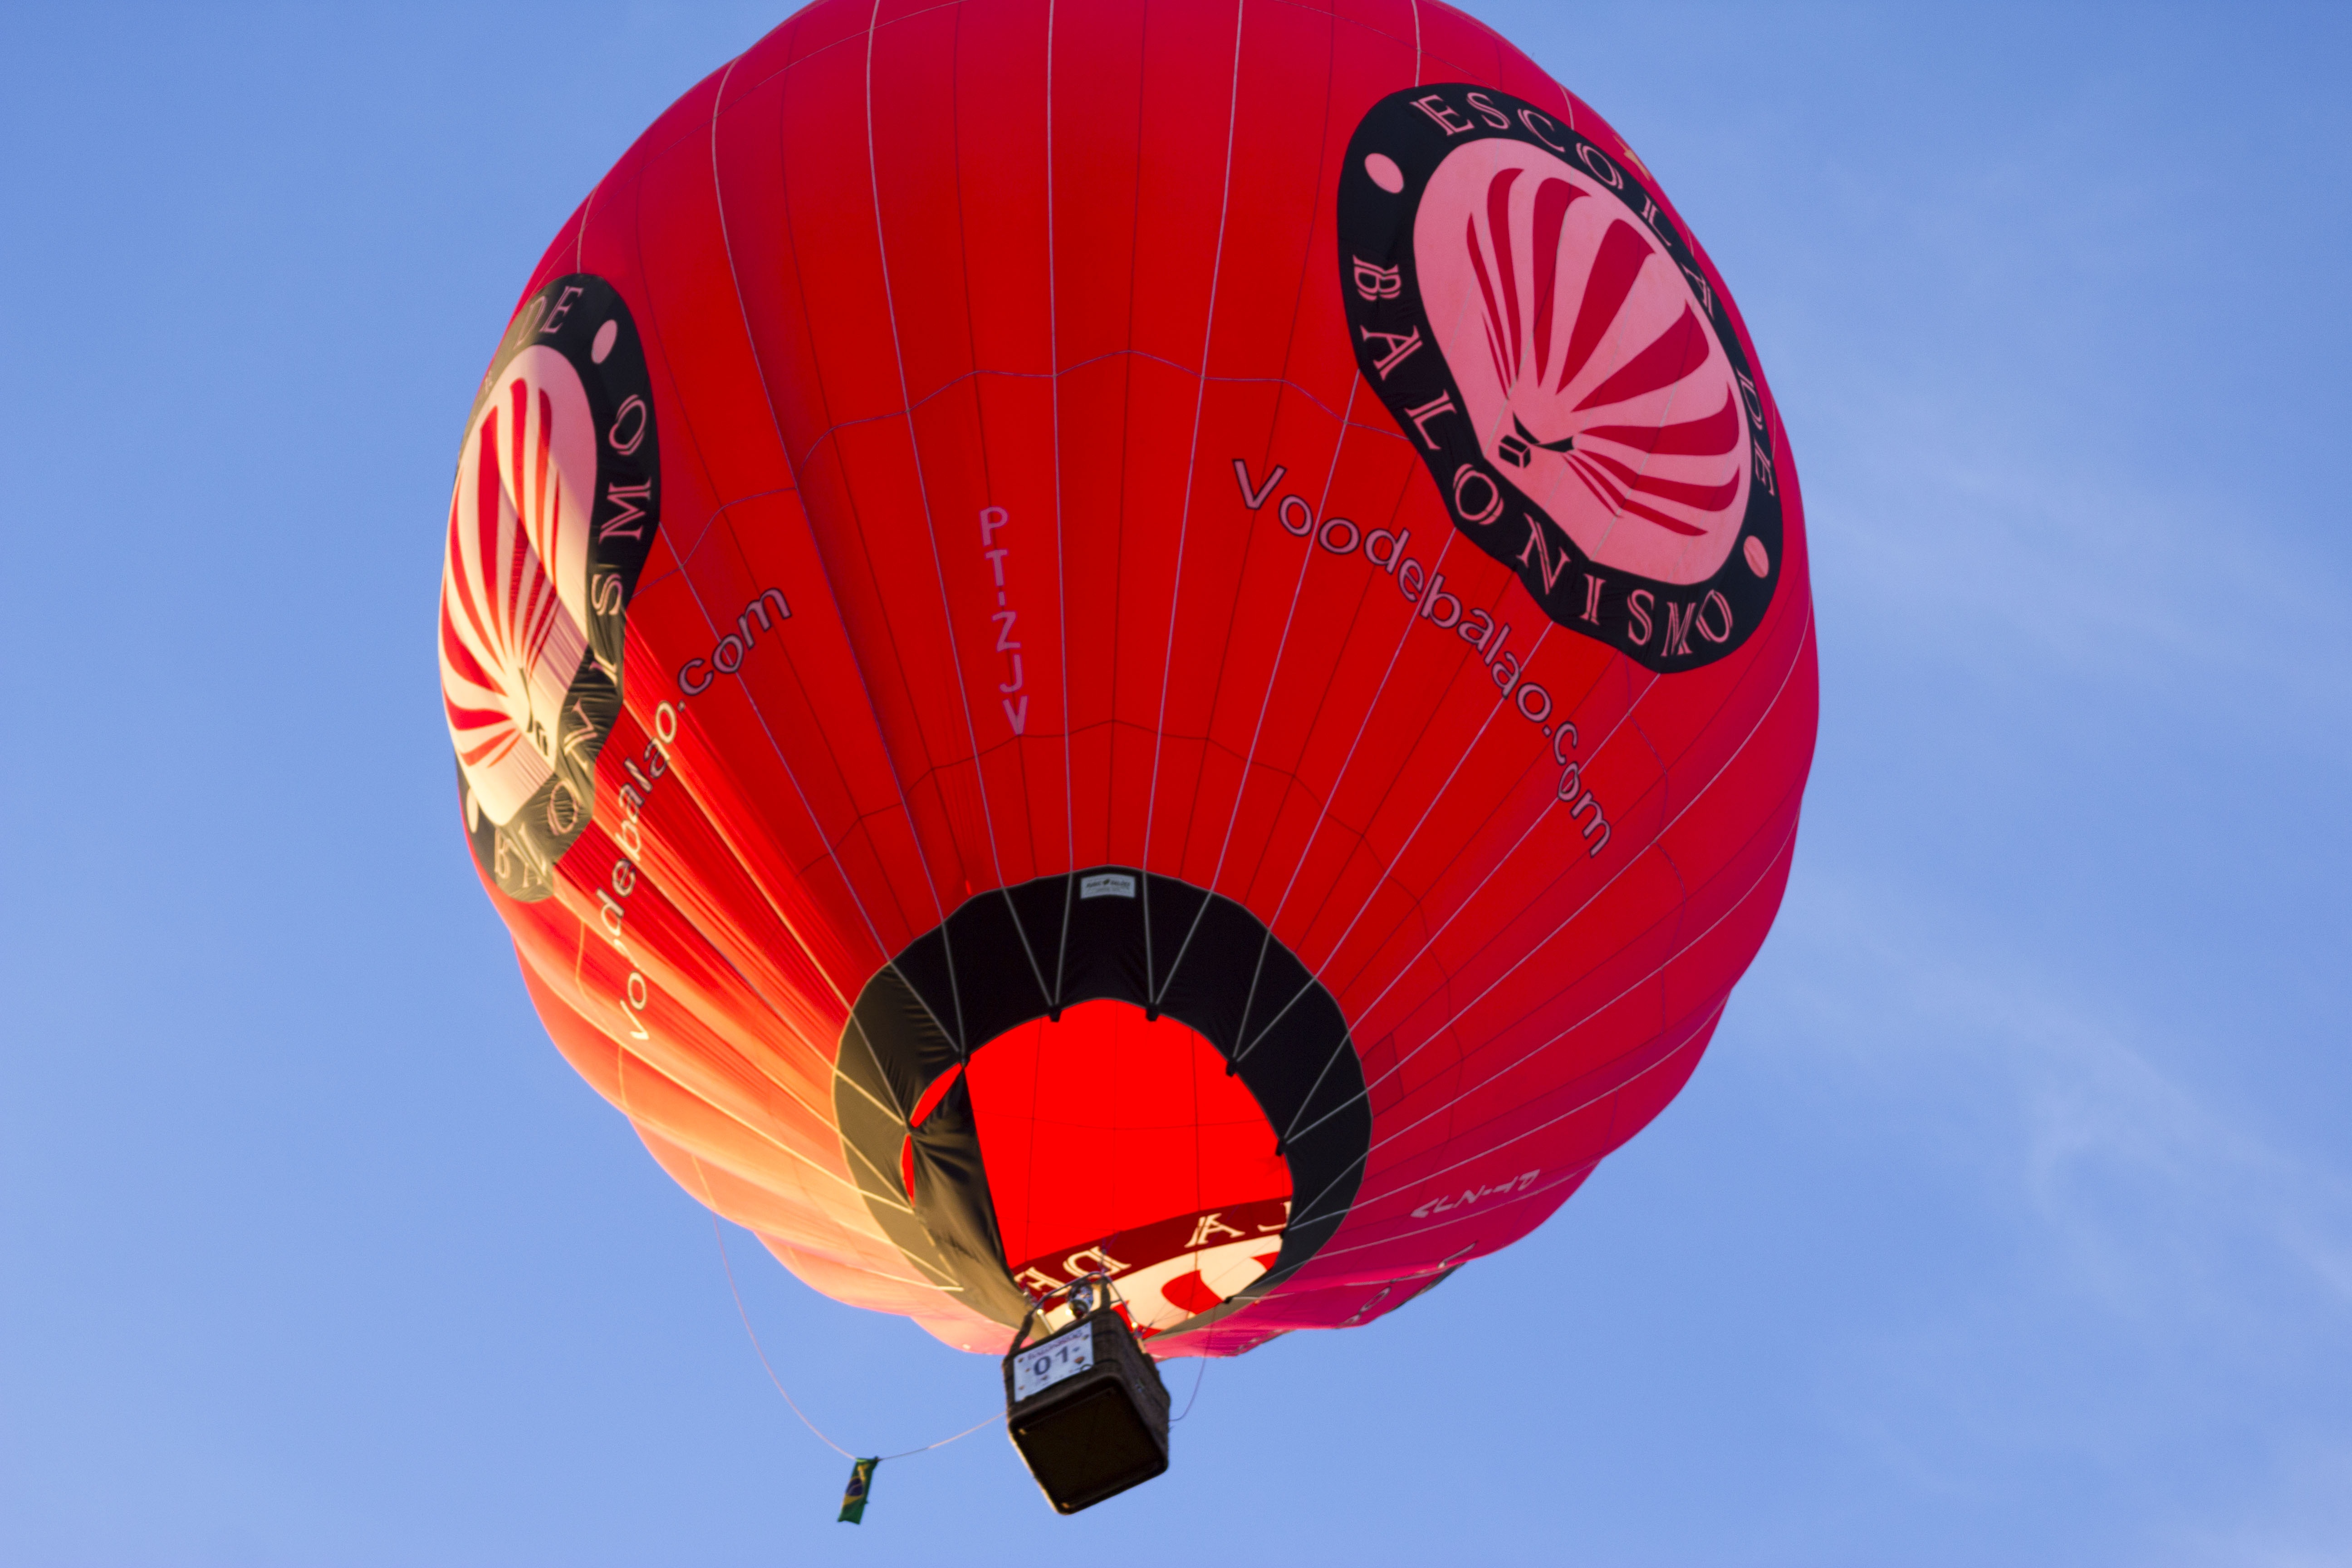
wing, sky, balloon, hot air balloon, fly, aircraft, red, vehicle, hot air, basket, toy, hot air ballooning, atmosphere of earth